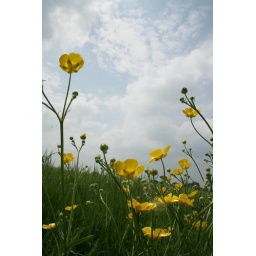
in the field behind my house :)